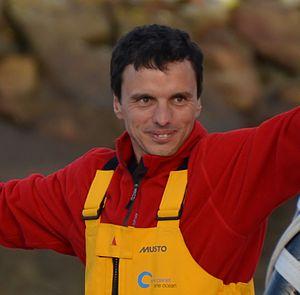
Didac Costa au départ du Vendée Globe 2016-2017